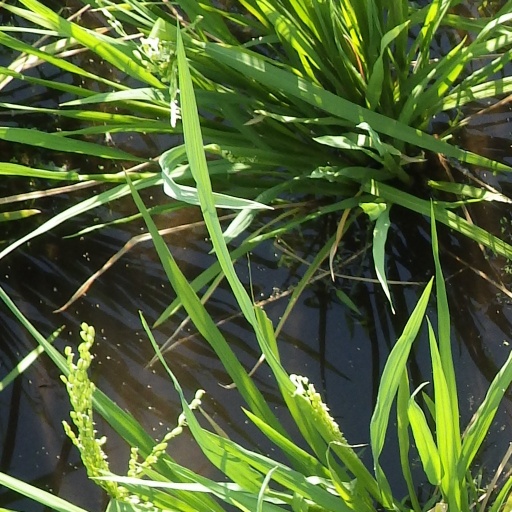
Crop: rice